Battle of St. Louis

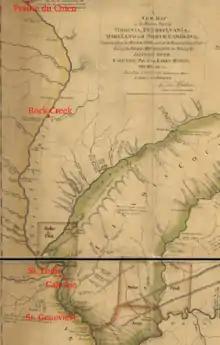
Detail of a 1778 map annotated to show points of interest in the battle.

Patrick Sinclair, the military governor at Fort Michilimackinac, organized the British expeditions from the north in the present-day Michigan. Beginning in February 1780, he directed Loyalist fur traders to circulate through their territories and recruit interested tribes for an expedition against St. Louis. Sinclair offered the fur traders the opportunity to control the fur trade in the upper parts of Spanish Louisiana as an incentive to participate. Most of the force gathered at Prairie du Chien, where Emanuel Hesse, a former militia captain turned fur trader, took command. The force numbered about two dozen fur traders and an estimated 750 to 1,000 Indians when it left Prairie du Chien on May 2.